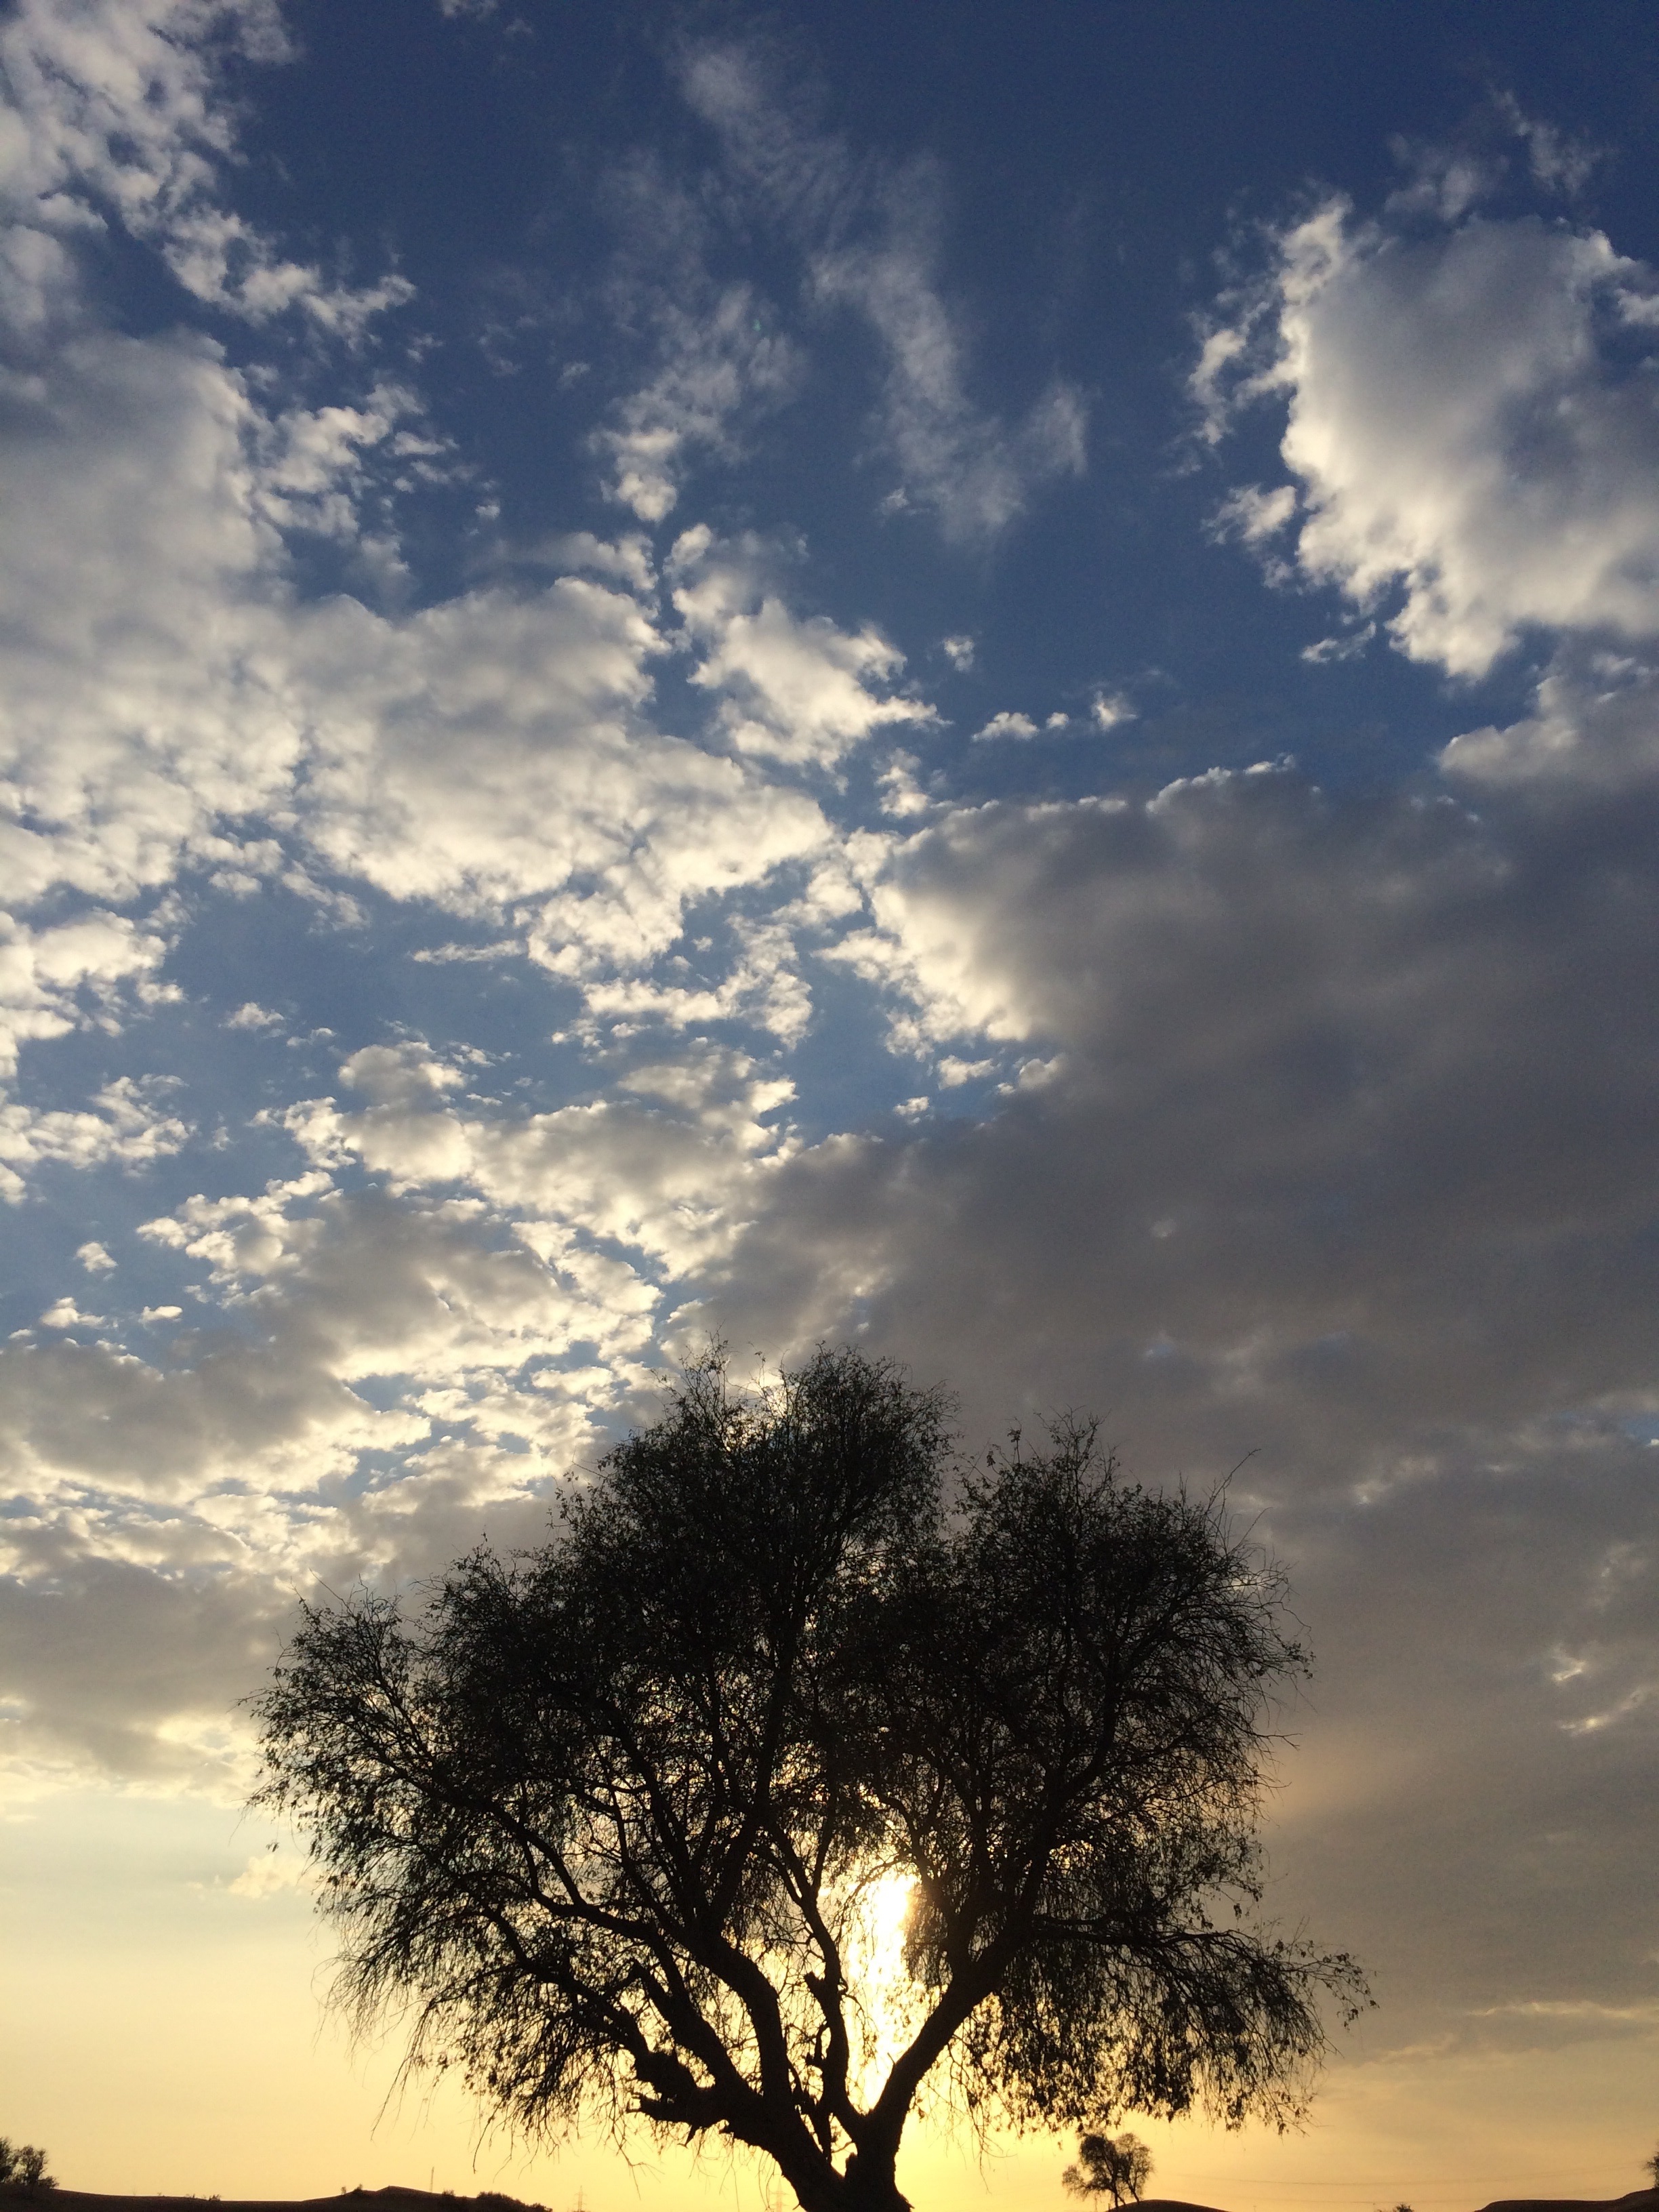
tree, nature, horizon, cloud, sky, sun, sunrise, sunset, field, sunlight, morning, dawn, atmosphere, dusk, evening, cumulus, afterglow, meteorological phenomenon, woody plant